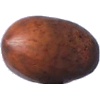
Label: Nut Pecan 1